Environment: lab
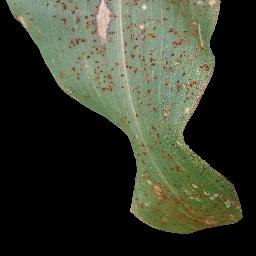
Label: common_rust